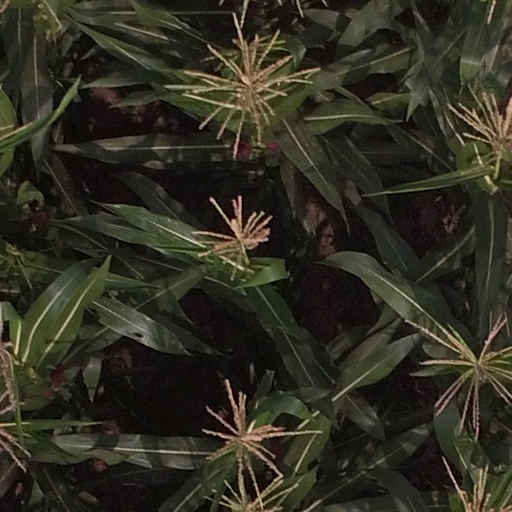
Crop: maize; corn